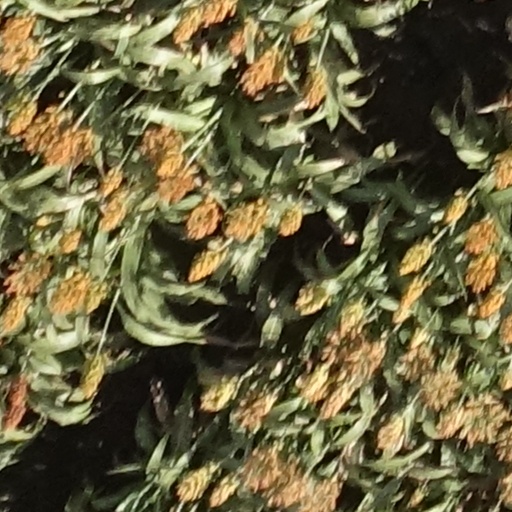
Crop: sorghum